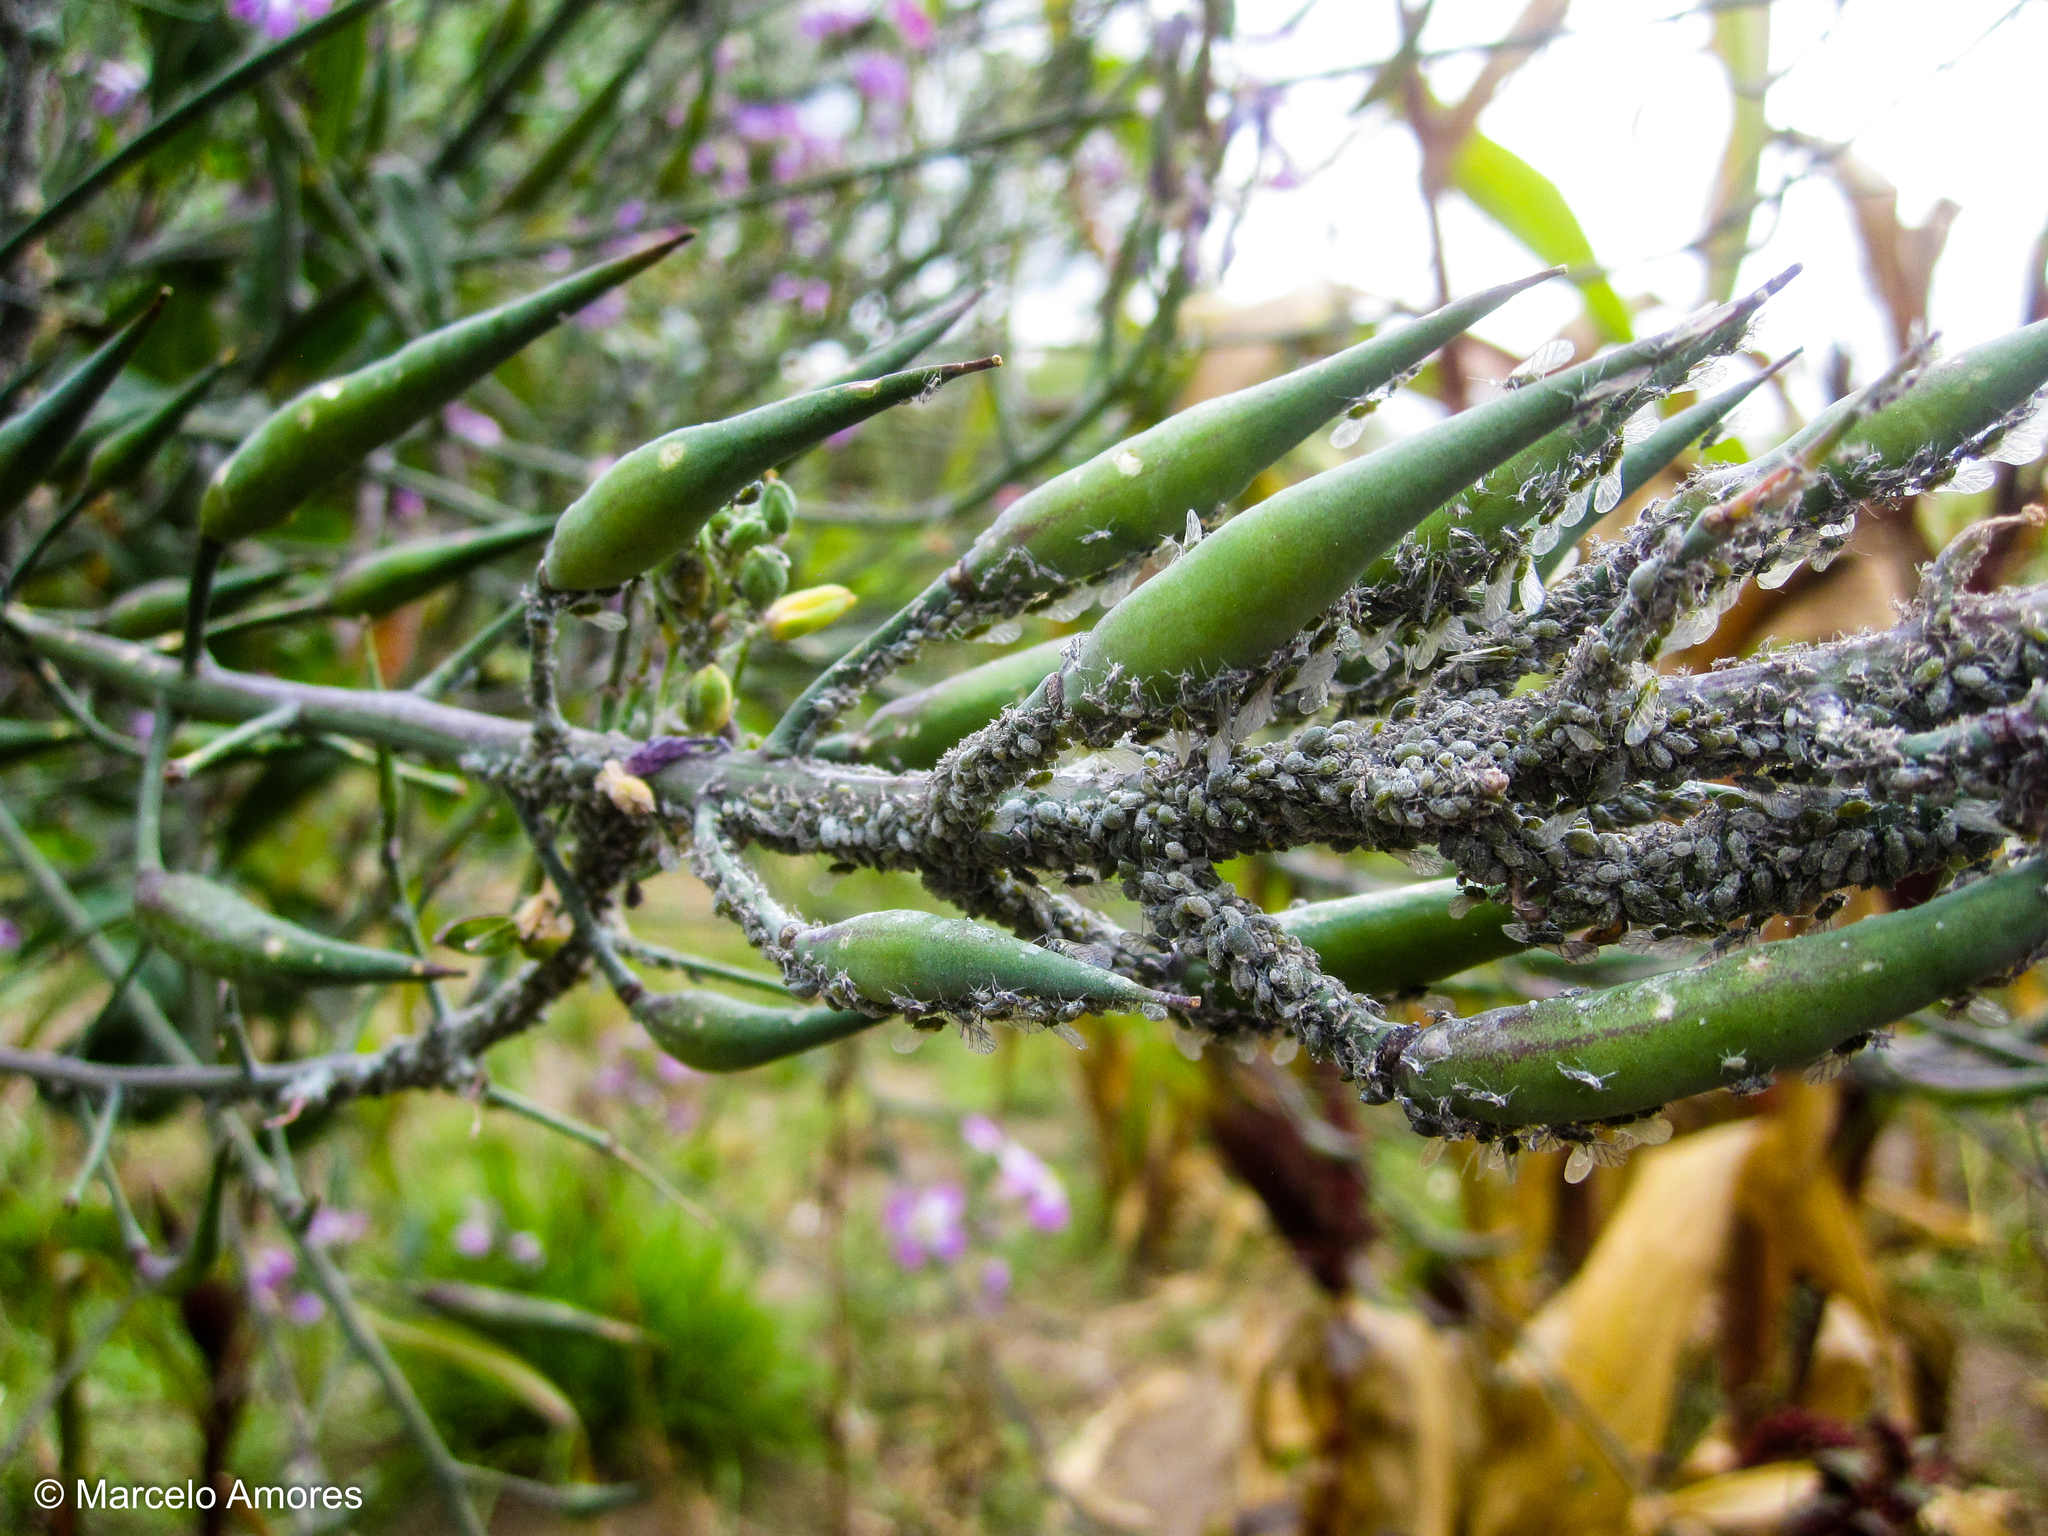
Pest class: cabbage_aphid